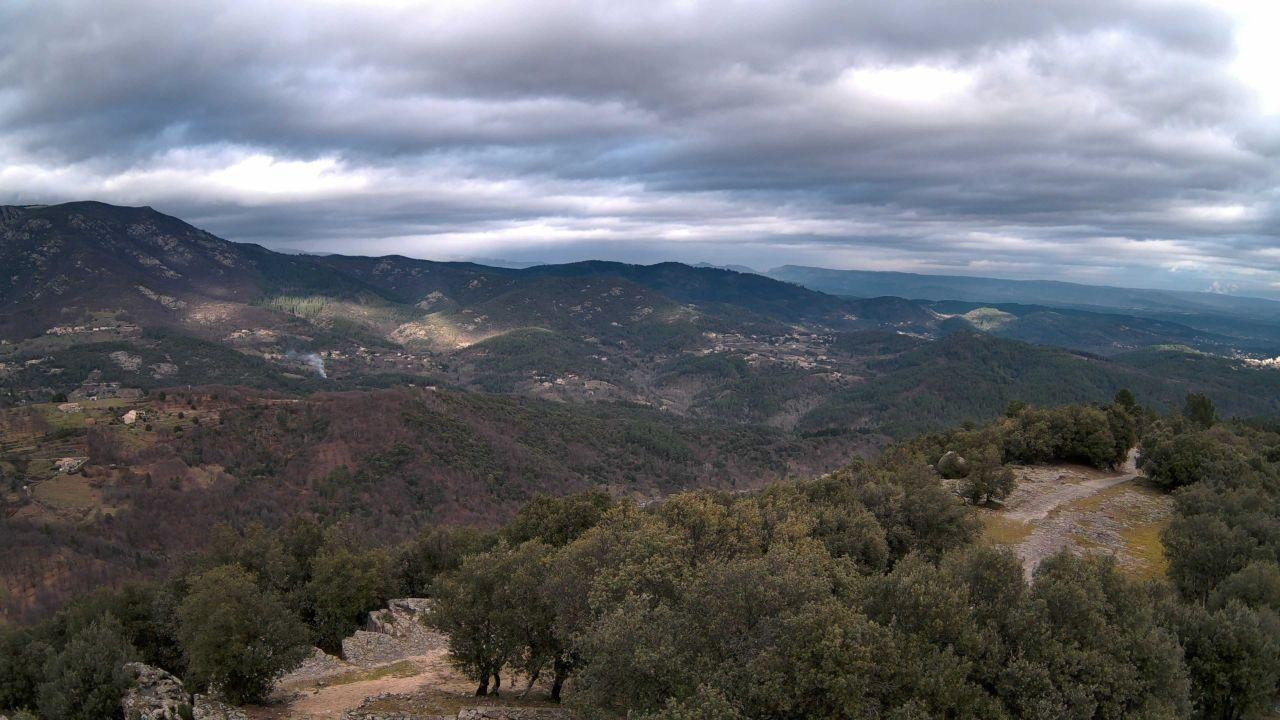
Fire: no
Smoke: yes